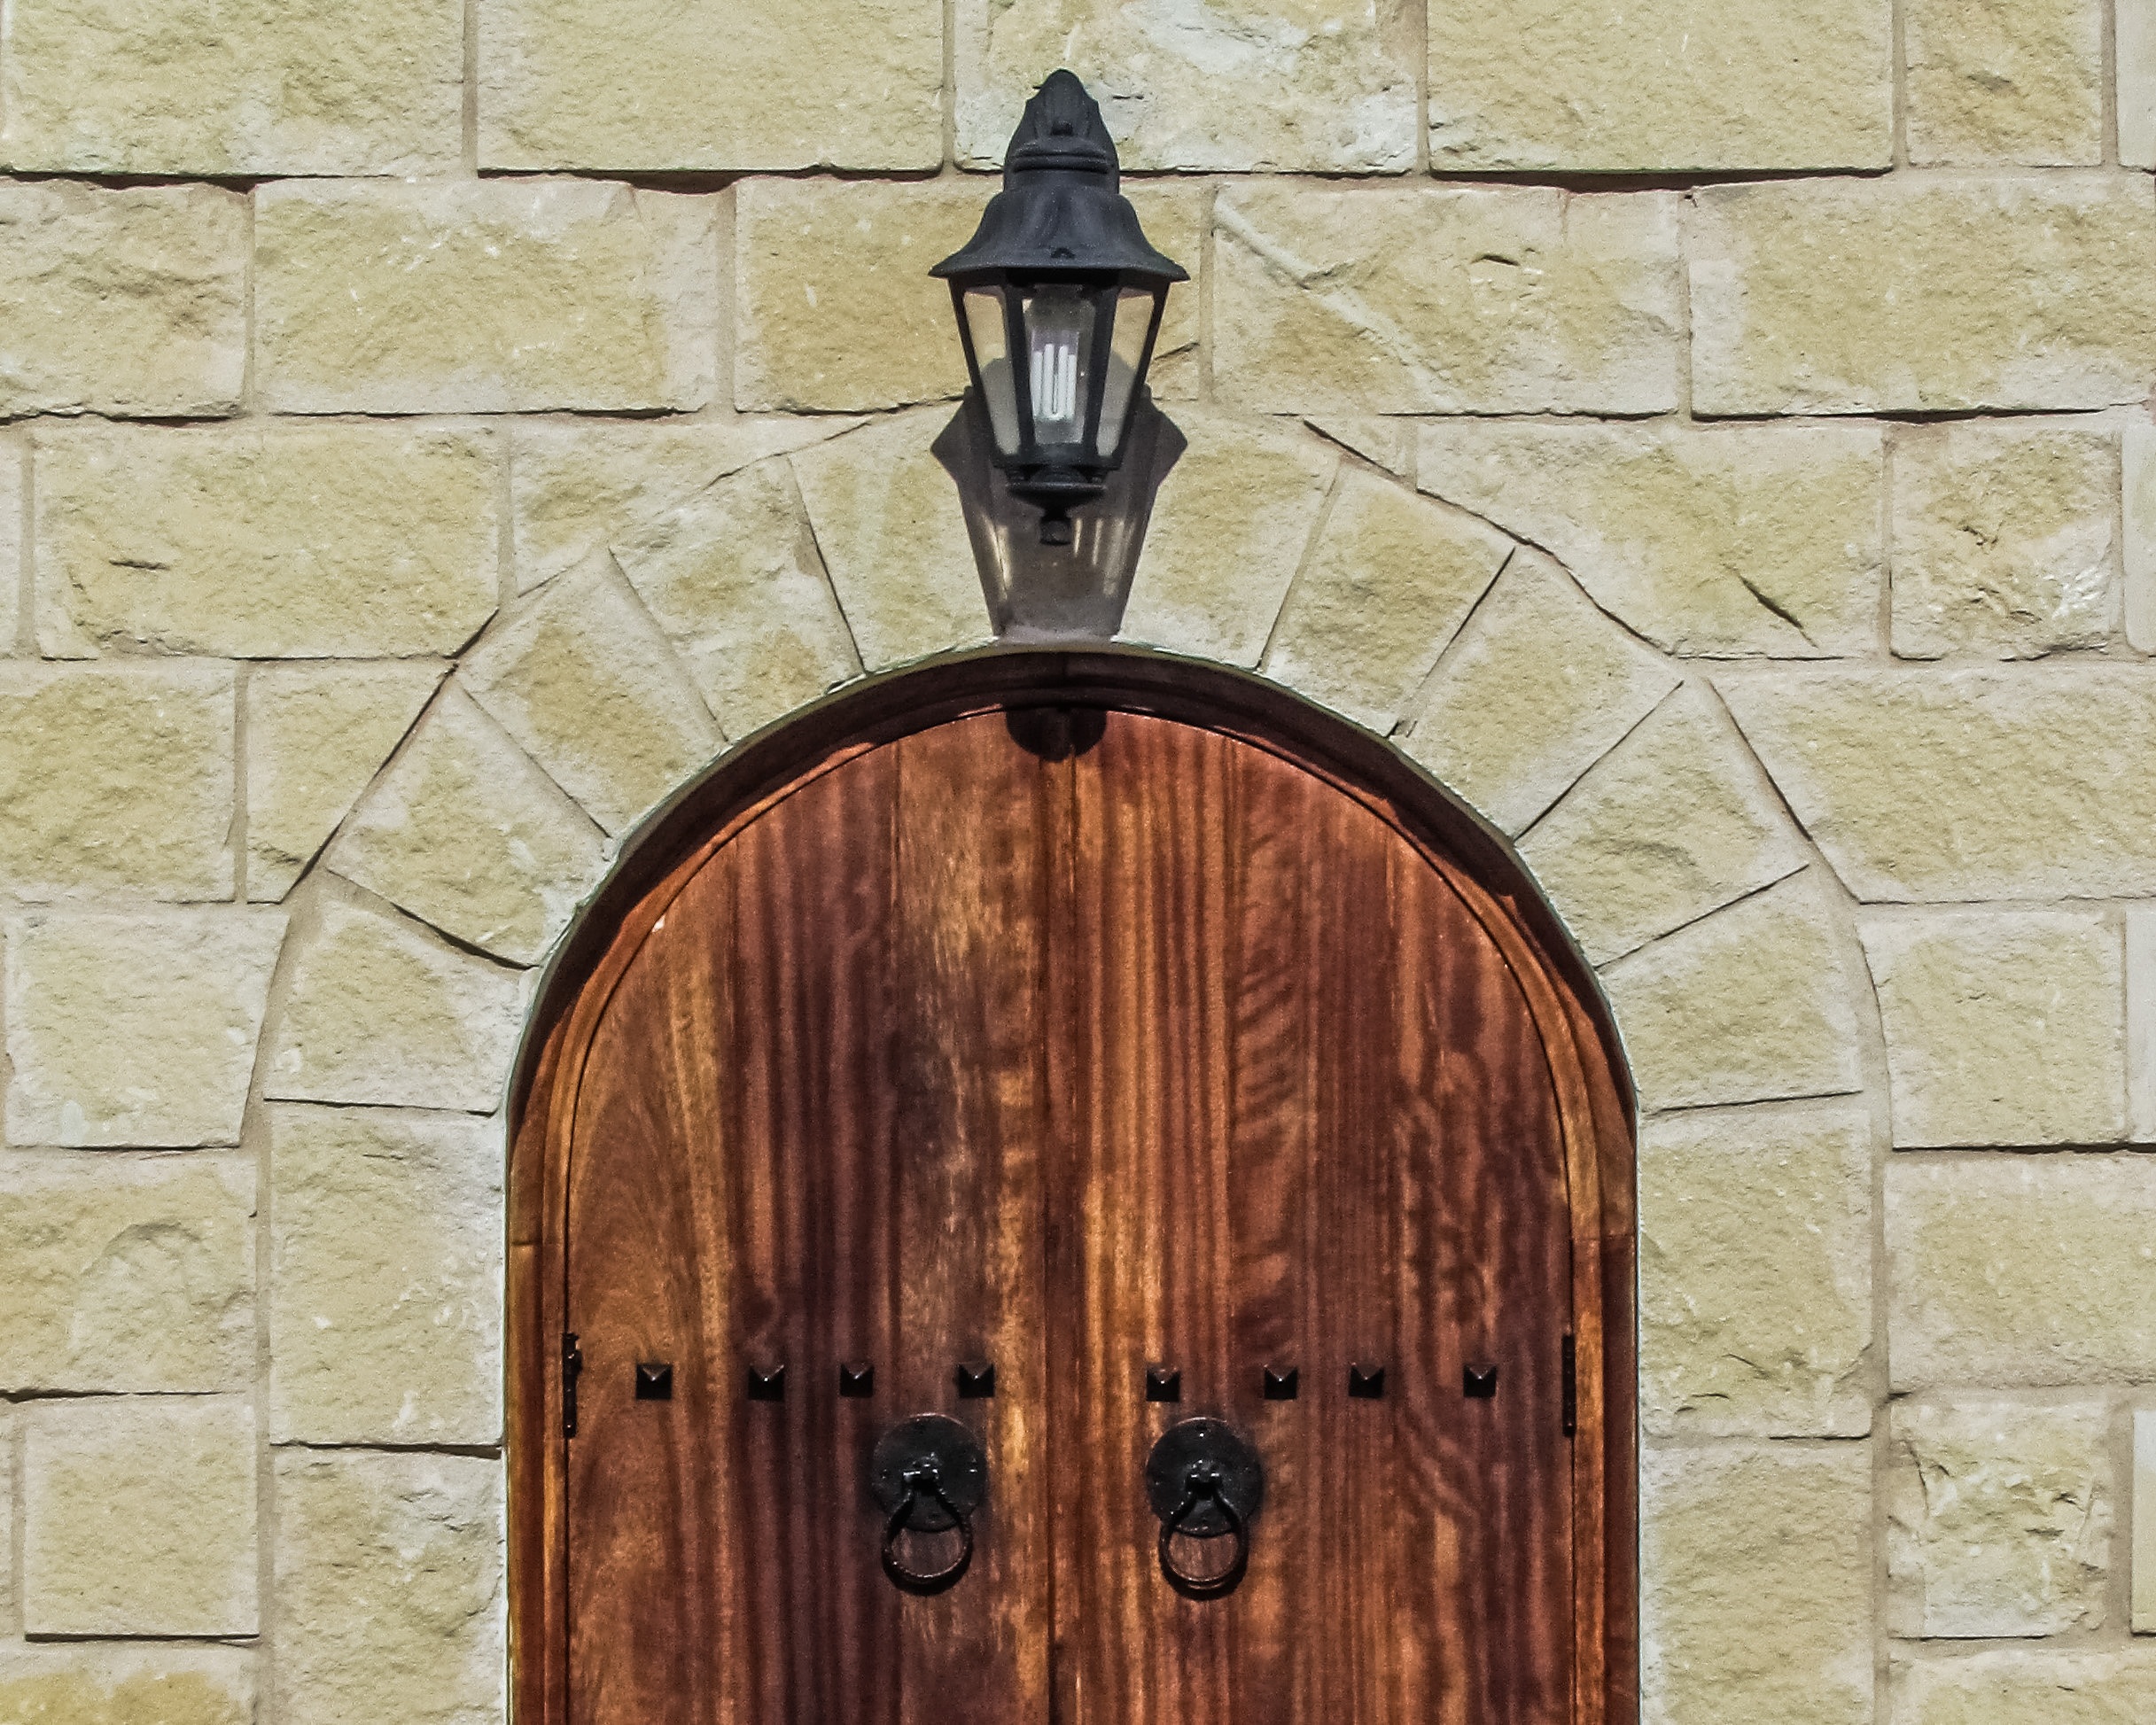
wood, window, entrance, church, gate, door, wooden, iron, cyprus, man made object